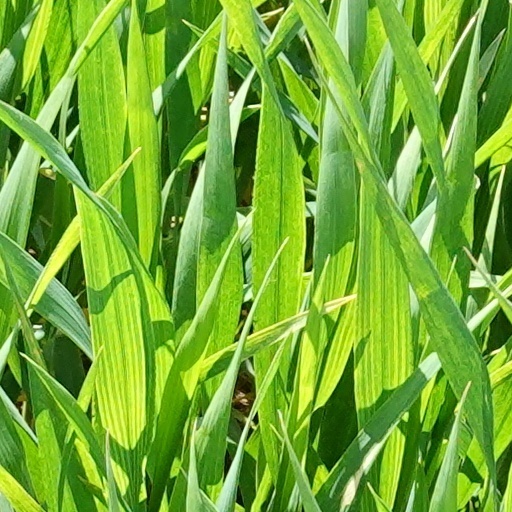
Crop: wheat